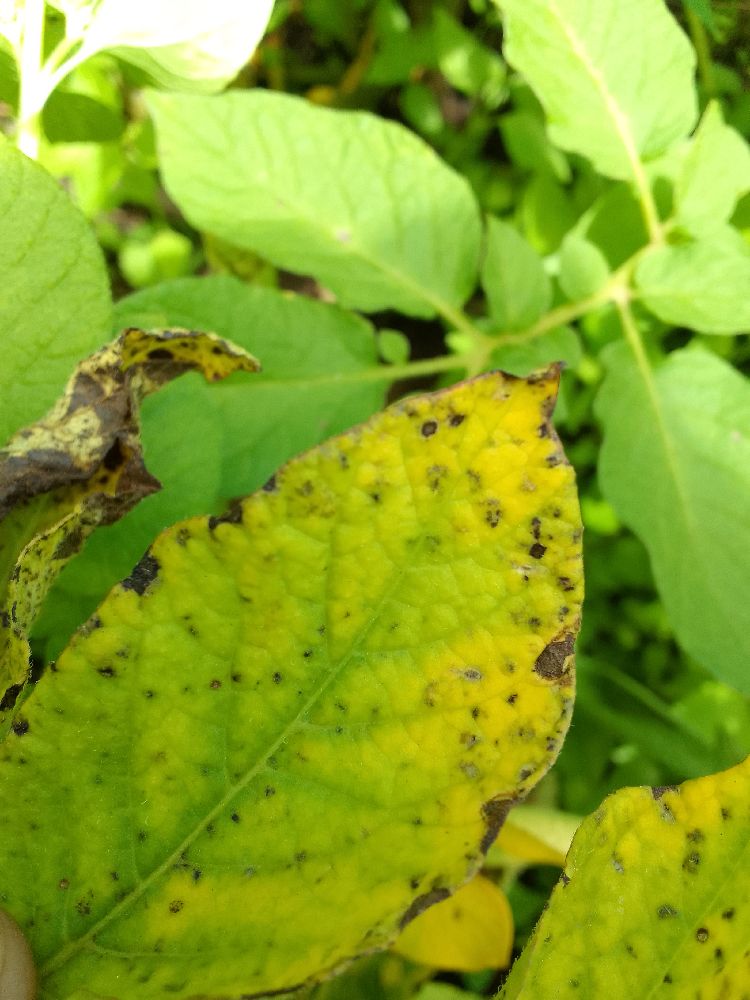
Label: Early blight